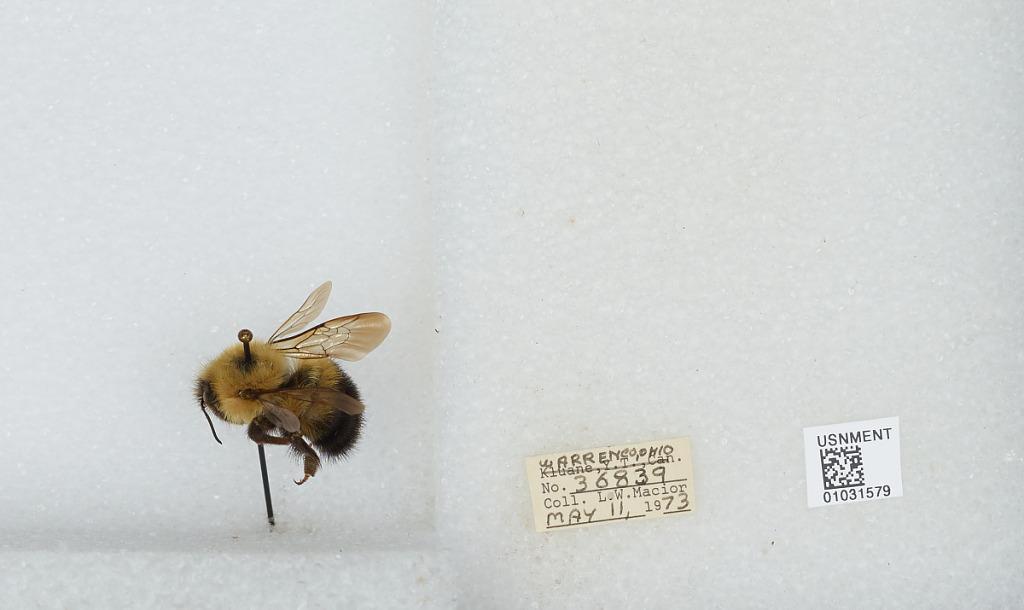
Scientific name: Bombus (Pyrobombus) vagans vagans Smith
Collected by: L. Macior
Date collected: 1973-5-11
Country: United States
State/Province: Ohio
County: Warren
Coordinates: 39.4242, -84.1856